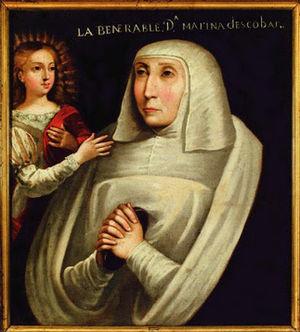
Marine d’Escobar est une religieuse, fondatrice de l'ordre de récollection de Sainte-Brigitte. Amie de sainte Thérèse d'Avila, elle est surtout connue pour avoir eu des visions dans lesquelles elle touchait le cœur du Christ en 1616, jour du vendredi saint puis 1622.